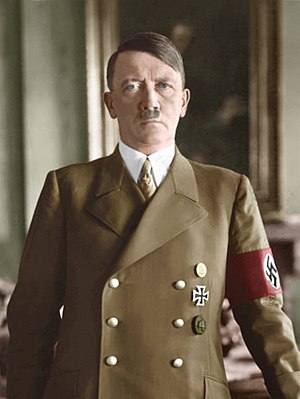
1945 / Dødsfald / April
Adolf Hitler
Konge i Danmark: Christian 10. 1912-1947